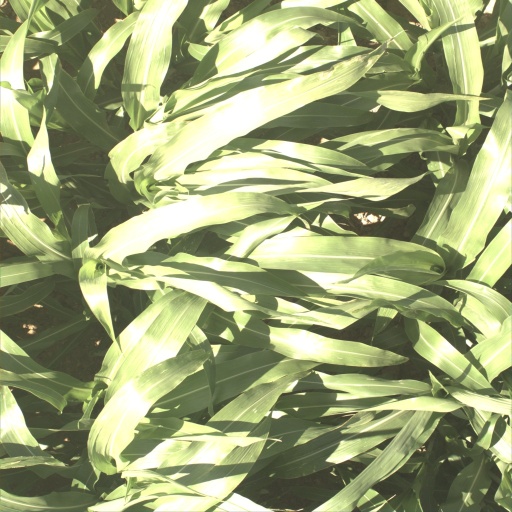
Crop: sorghum